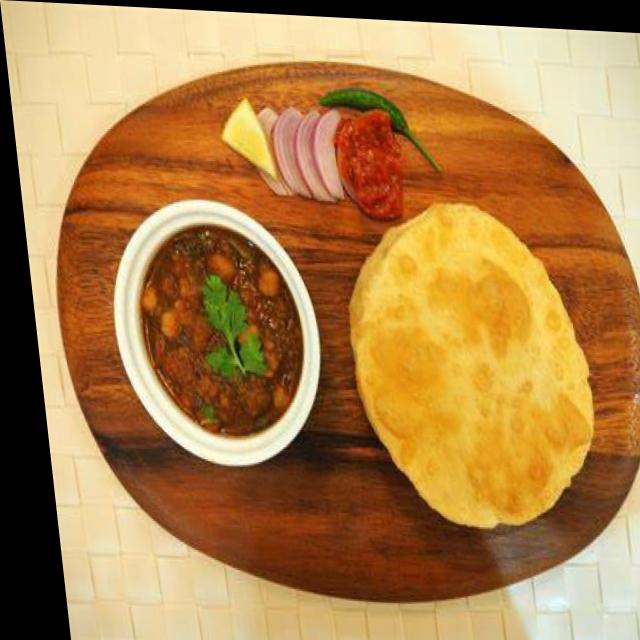
Dish: chole_bhature